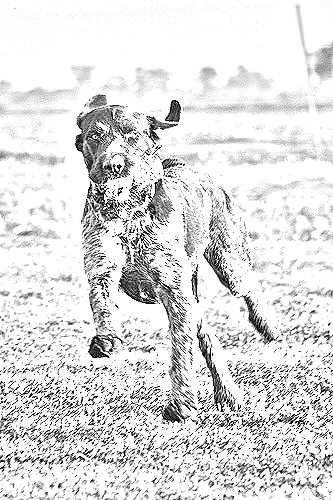
Portrait style: Sketch Portrait